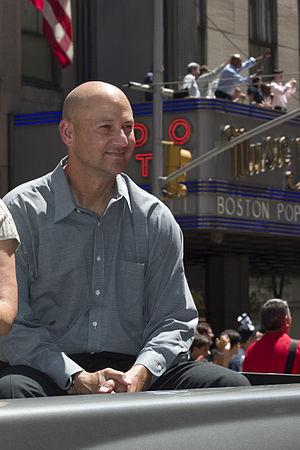
La saison 2013 des Indians de Cleveland est la 113ᵉ saison en Ligue majeure de baseball pour cette équipe.